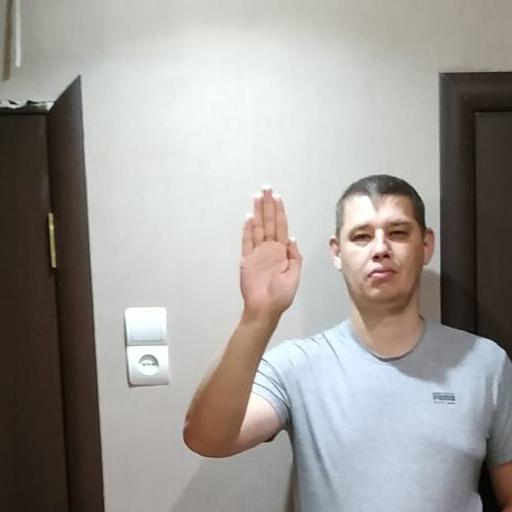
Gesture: stop